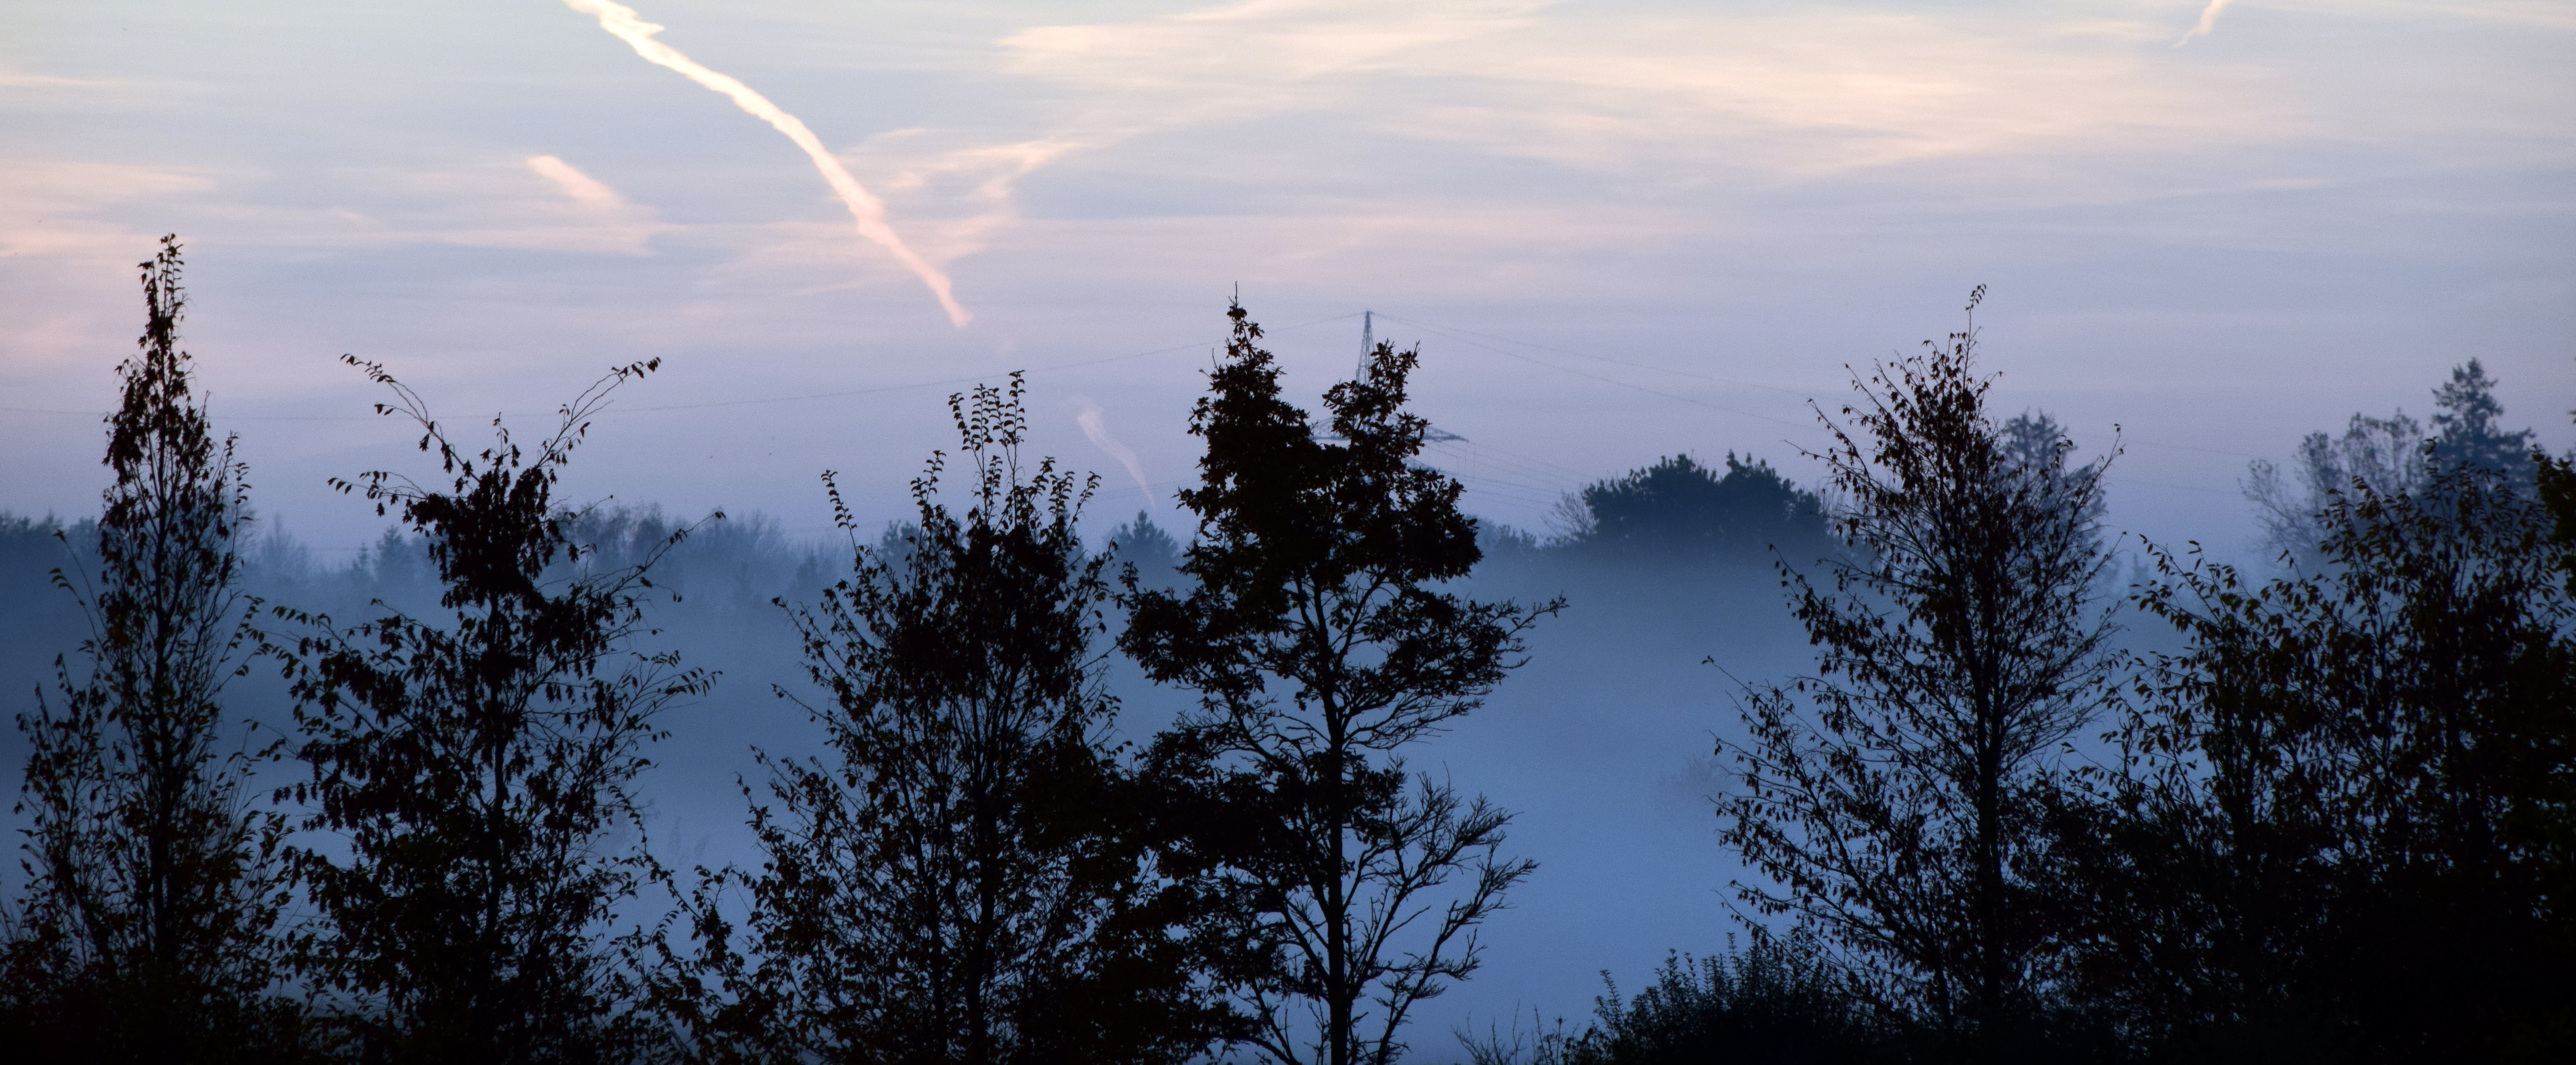
landscape, tree, nature, forest, branch, mountain, cold, winter, light, cloud, sky, sun, fog, sunrise, sunset, mist, sunlight, morning, dawn, atmosphere, dusk, evening, reflection, weather, darkness, trees, mysterious, mood, colourless, atmospheric phenomenon, atmosphere of earth, woody plant